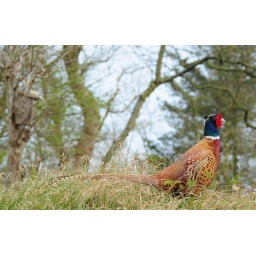
These wild pheasants are just walking around on the island Schiermonnikoog...only the male has all these amazing colours!